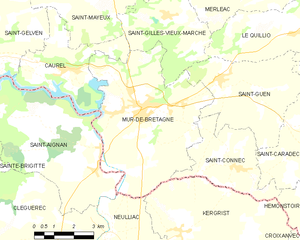
Mûr-de-Bretagne
Kort over kommunen
Kort over kommunen
Mûr-de-Bretagne er en kommune i Côtes-d'Armor departementet i Bretagne i det nordvestlige Frankrig.